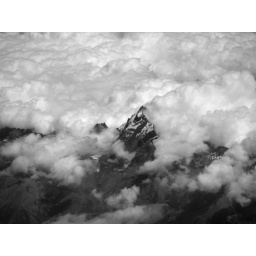
cloud wrapping itself around a mountain in the alps